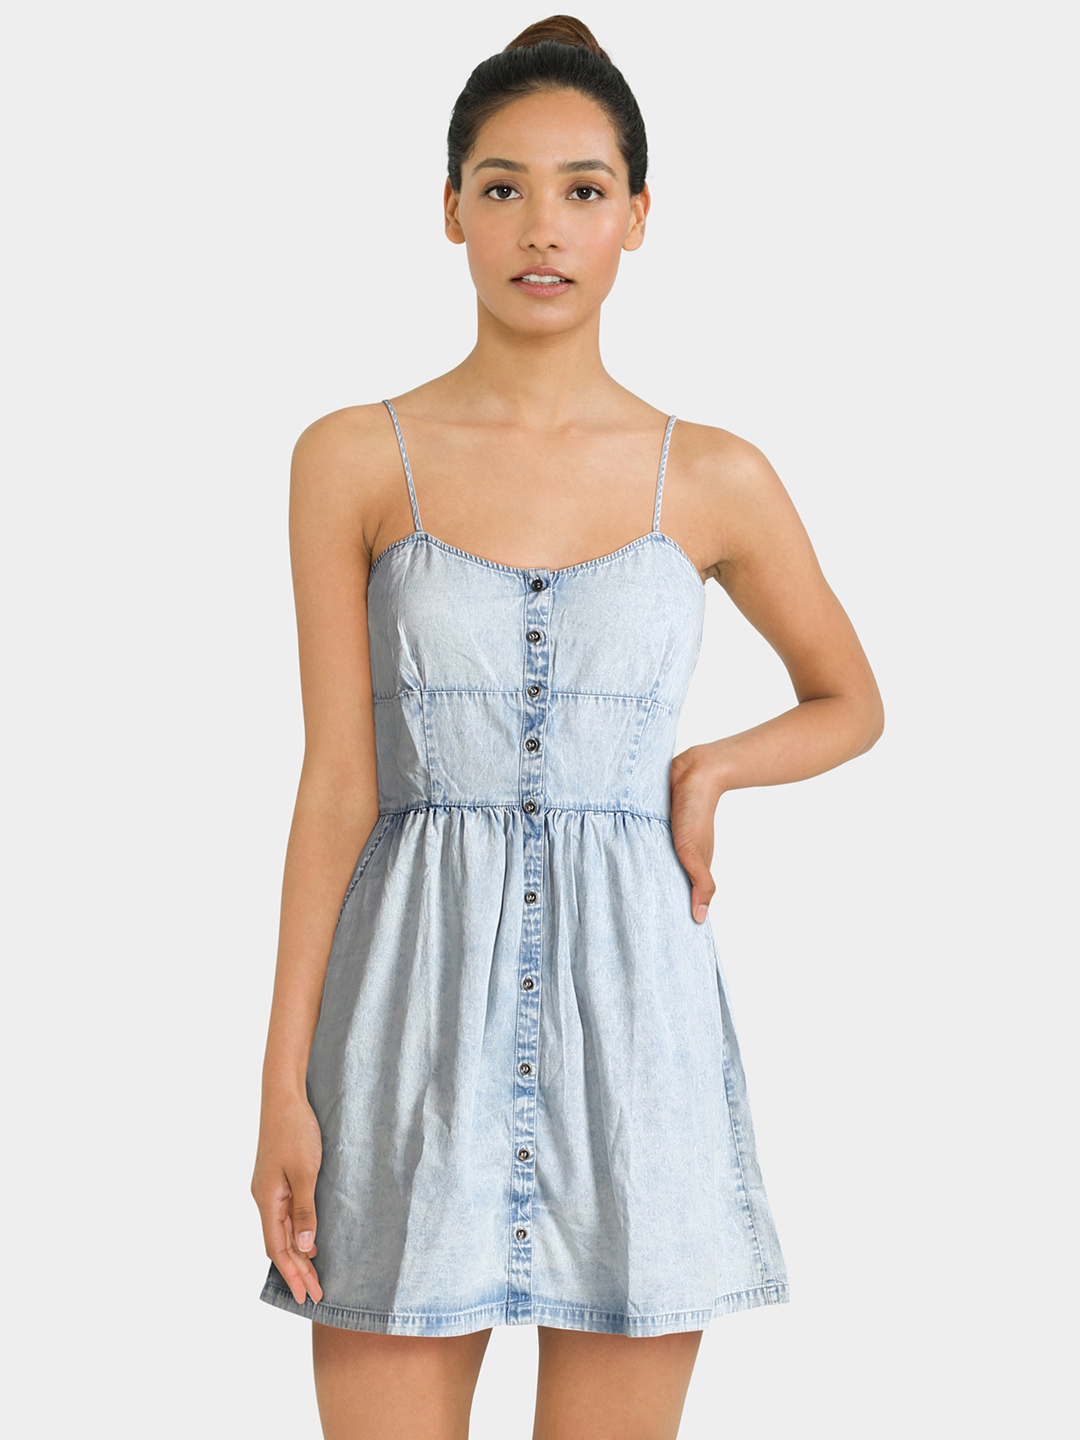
Rockport Men Arratoon Brown Shoe
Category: Footwear / Shoes / Casual Shoes
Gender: Men
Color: Brown
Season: Summer 2011
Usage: Casual